Long Distance (2019 film)

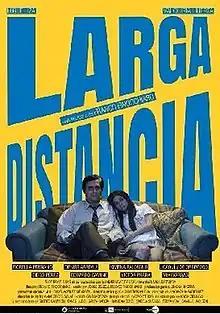
Theatrical release poster

Long Distance (Spanish: Larga distancia) is a 2019 Peruvian comedy-drama film directed and co-written by Franco Finocchiaro, in his directorial debut. Jorge Ossio Seminario is the other co-writer of the film starring Miguel Iza.